Demeter

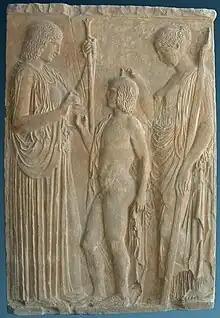
The Eleusinian trio: Persephone, Triptolemus and Demeter (Roman copy dating to the Early Imperial period and hosted by the Metropolitan Museum of Art, of the Great Eleusinian Relief in the National Archaeological Museum, Athens, marble bas-relief from Eleusis, 440–430 BC.)

In some feasts big loafs ("artoi") were offered to the goddess and in Boeotia she was known as